Orson Welles

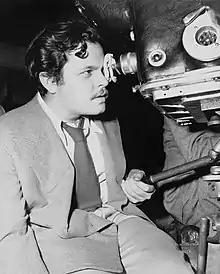
Welles at work on "The Magnificent Ambersons" (1942)

While waiting for "Citizen Kane" to be released, Welles produced and directed the original Broadway production of "Native Son", a drama written by Paul Green and Richard Wright based on Wright's novel. Starring Canada Lee, the show ran March 24 – June 28, 1941, at the St. James Theatre. The Mercury Production was the last time Welles and Houseman worked together.